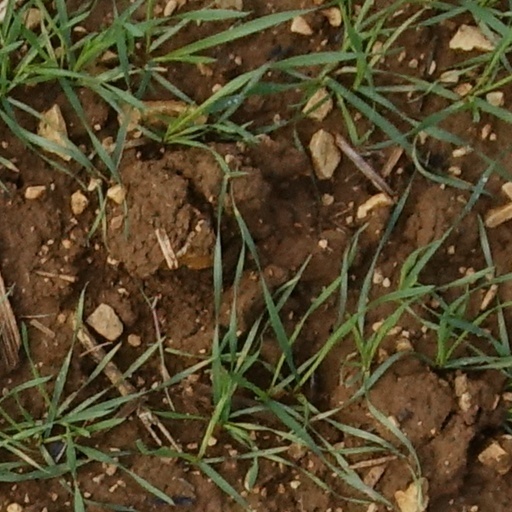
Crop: wheat